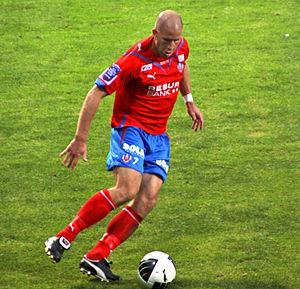
Mattias Lindström est un footballeur suédois, né le 18 avril 1980 à Helsingborg en Suède. Il évolue comme milieu offensif.